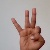
The image shows a hand gesture representing the letter 'F' in Indian Sign Language.